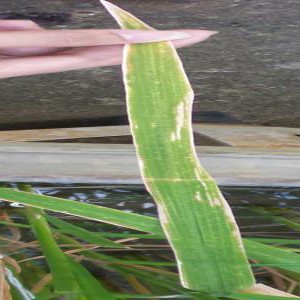
Disease: Bacterialblight